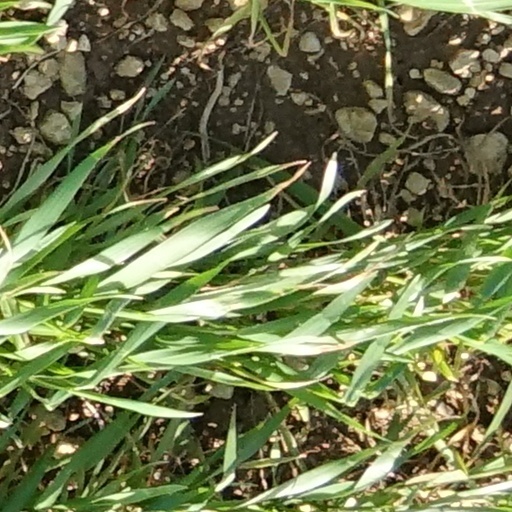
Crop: wheat